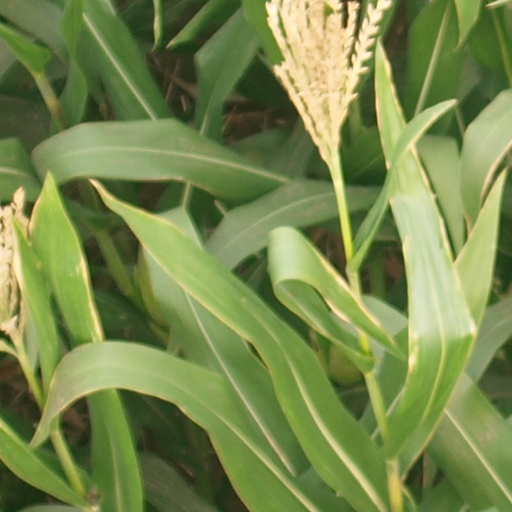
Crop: maize; corn